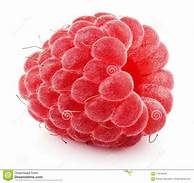
Label: raspberry